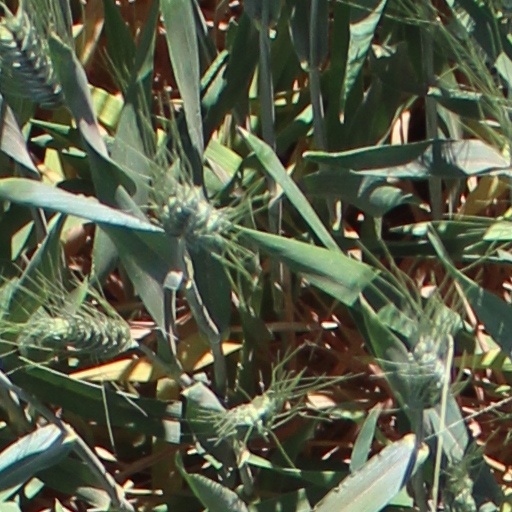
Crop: wheat